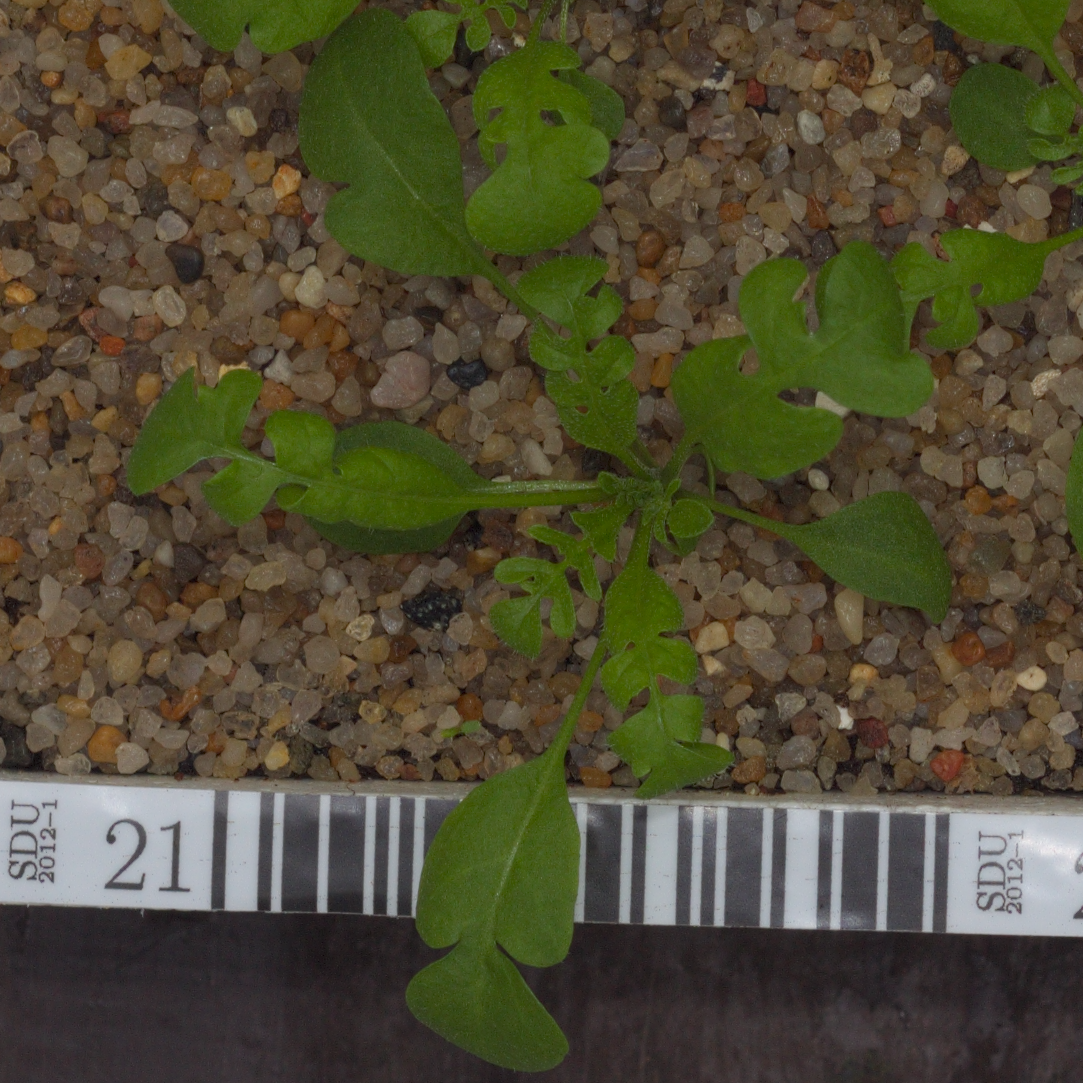
Label: shepherds_purse